Wildlife

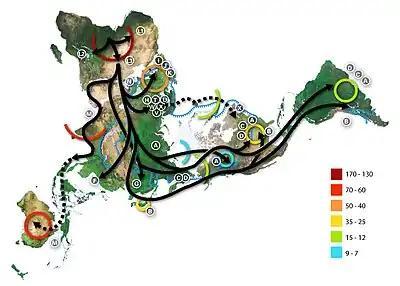
World map of prehistoric human migrations

This subsection focuses on anthropogenic forms of wildlife destruction. The loss of animals from ecological communities is also known as "defaunation."